Prenatal care

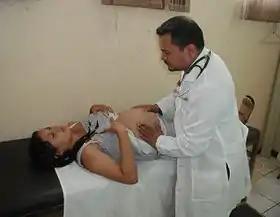
A doctor performs a prenatal exam.

Prenatal care, also known as antenatal care, is a type of preventive healthcare for pregnant individuals. It is provided in the form of medical checkups and healthy lifestyle recommendations for the pregnant person. Antenatal care also consists of educating the pregnant individual about maternal physiological and biological changes in pregnancy, along with prenatal nutrition; all of which prevent potential health problems throughout the pregnancy and promote good health for the parent and the fetus. The availability of routine prenatal care, including prenatal screening and diagnosis, has played a part in reducing the frequency of maternal death, miscarriages, birth defects, low birth weight, neonatal infections, and other preventable health problems.